Muslim invasions of Assam

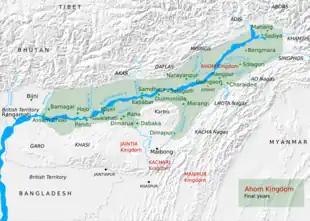
Assam under Ahoms and surrounding areas

Muslim Invasions of Assam were military invasions by Turko-Afghan, Bengal Sultanate, and Mughal Empire to assert political control over Assam that began in 1206, when the Ghurid Muhammad Bakhtiyar Khalji invaded a fringe of Kamarupa with the last in 1671 when the Mughal commander Ram Singh I tried unsuccessfully to take Assam at the Battle of Saraighat. The Ahom kingdom removed the vestigial Muslim power from Western Assam up to the Manas river in 1682 after the Battle of Itakhuli.